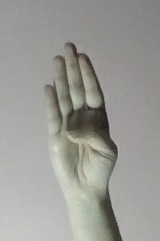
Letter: kaaf